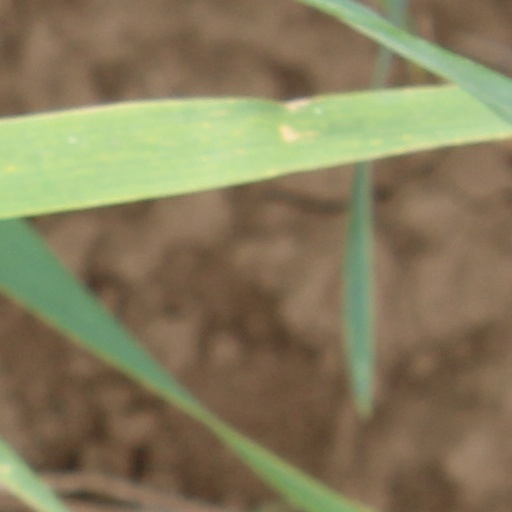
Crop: wheat